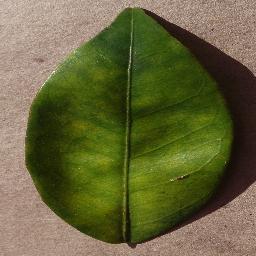
Label: Orange___Haunglongbing_(Citrus_greening)